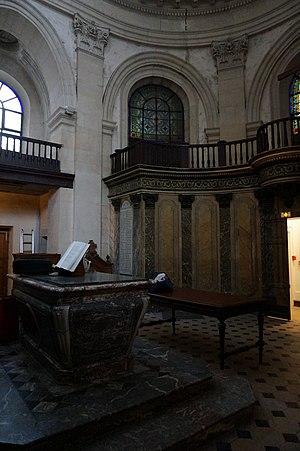
intérieur du Temple protestant de Nancy.
Le temple protestant de Nancy ou temple Saint-Jean est un lieu de culte protestant réformé située place André-Maginot à Nancy. La paroisse est membre de l'Église protestante unie de France. L'édifice est une ancienne église catholique, construite en 1759 pour l'abbaye Saint-Joseph de l'ordre des chanoines réguliers de Prémontré. Désaffectée à la Révolution française, l'abbatiale est affectée au culte protestant en 1807.